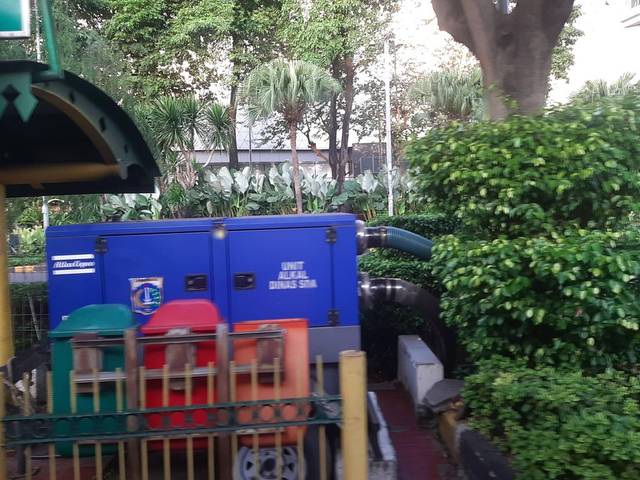
Region: Indonesia
Coordinates: -6.244, 106.783